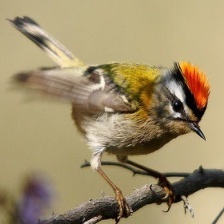
Species: COMMON FIRECREST
Scientific name: REGULUS IGNICAPILLA